Battle of the Upper Baetis

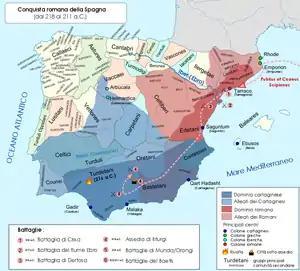
Roman operations in Spain, 218–211 BC. Included are several probably ahistorical engagements.

After the defeat of Hasdrubal Barca in the Battle of Dertosa in the spring of 215 BC, the Romans had secured their bases north of the Ebro. They then proceeded to win over some Iberian tribes in the region. Both the Romans and Carthaginians faced and put down Iberian tribal revolts. The Scipios received no reinforcement from Italy, where Hannibal had the Romans hard pressed. Due to a lack of support from Rome, the Scipios mounted no decisive operations against the Carthaginians in 214–213 BC. In 215 BC, the brothers had complained about the lack of Roman supplies and finance for their army. The Roman Senate responded by sending private companies to supply their forces. Two of these merchants, Pomponius and Postumius, turned out to be criminals who cheated the Scipios of their money. In 214 BC, Rome suffered a financial crisis as a result of the strains of war, increasing the Scipios' funding troubles. Despite the lack of any reinforcement or renewed funding, the Scipios went over to the offensive in 212 BC, re-capturing Saguntum, which had been lost to Hannibal in 219 BC.